Lincoln MKC

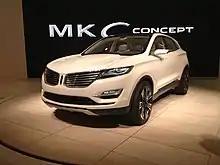
2013 Lincoln MKC concept

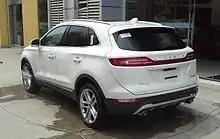
2015 Lincoln MKC (pre-facelift, rear)

Lincoln unveiled the MKC concept at the North American International Auto Show in Detroit in January 2013. The MKC went on sale in the summer of 2014 as a 2015 model. It is assembled at Louisville Assembly Plant. According to the manufacturer, the MKC further refines Lincoln's design traits originally embodied on the second generation MKZ.